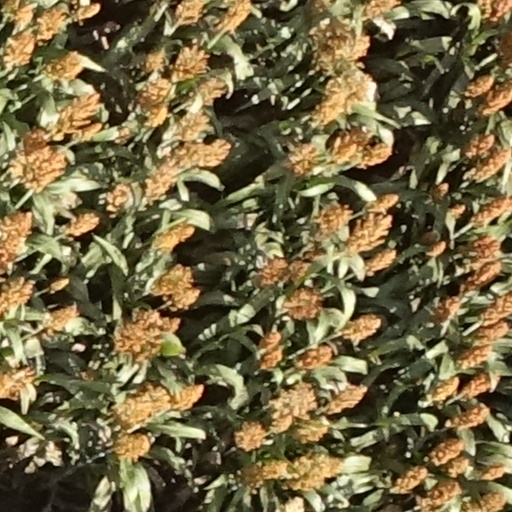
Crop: sorghum